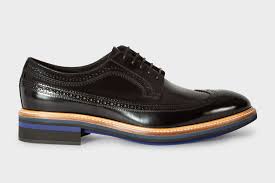
Label: Brogue